Brnjica culture

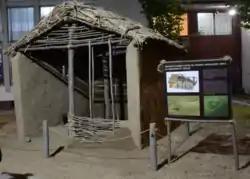
Reconstruction of a Bronze Age house from the locality Hisar

The Brnjica cultural group was a Late Bronze Age cultural manifestation in what was to become Dardania, closely connected to the Balkan-Danubian complex. It dates between the 14th and 10th/9th centuries BCE. In Yugoslavian historiography, starting from Milutin Garašanin, the Brnjica culture was interpreted as the "Daco-Moesian" and non-"Illyrian" linguistic component of the later Dardani, an Iron Age Palaeo-Balkan group appearing as an Illyrian people in ancient literary tradition.